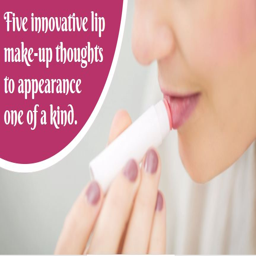
innovative lip make - up thoughts to appearance one of a kind .